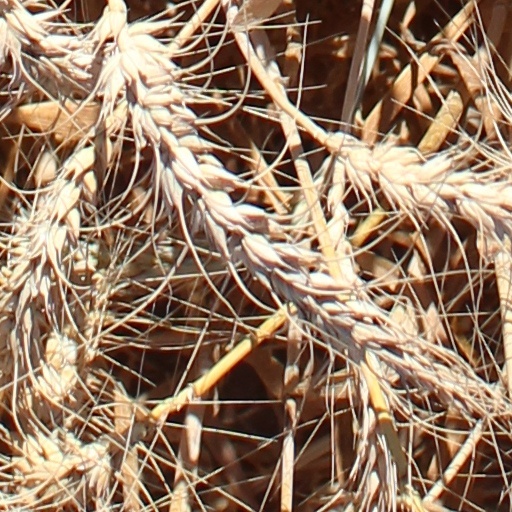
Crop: wheat